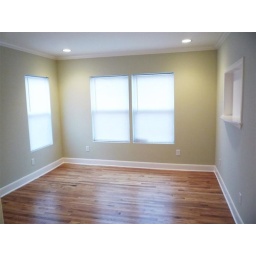
new white oak in bedroom